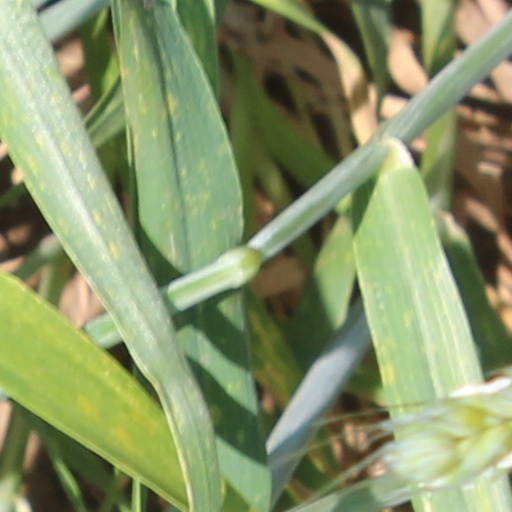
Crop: wheat